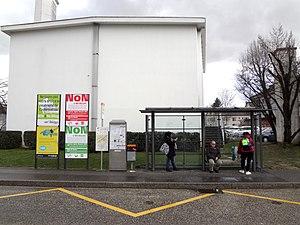
Affichage public concernant l'initiative populaire fédérale «
L'initiative populaire « Oui à la suppression des redevances radio et télévision », sous-titrée « Suppression des redevances Billag » et généralement connue sous le nom de « No Billag », est une initiative populaire fédérale suisse visant la suppression de la redevance audiovisuelle.